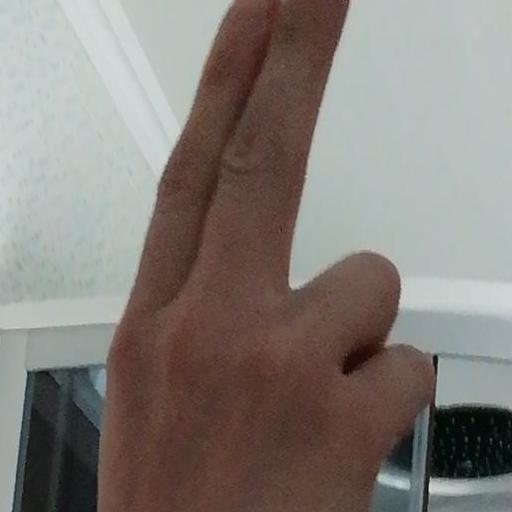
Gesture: two_up_inverted